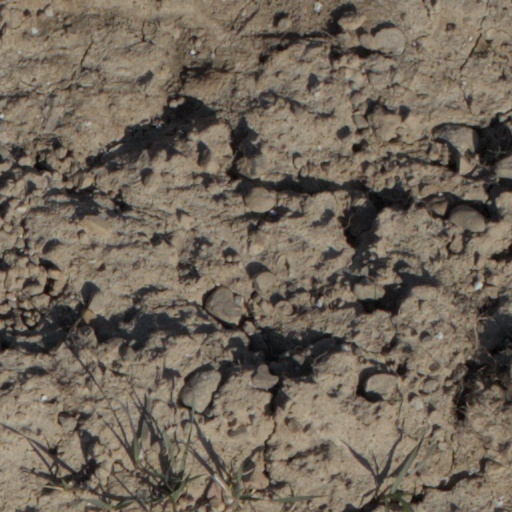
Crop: wheat